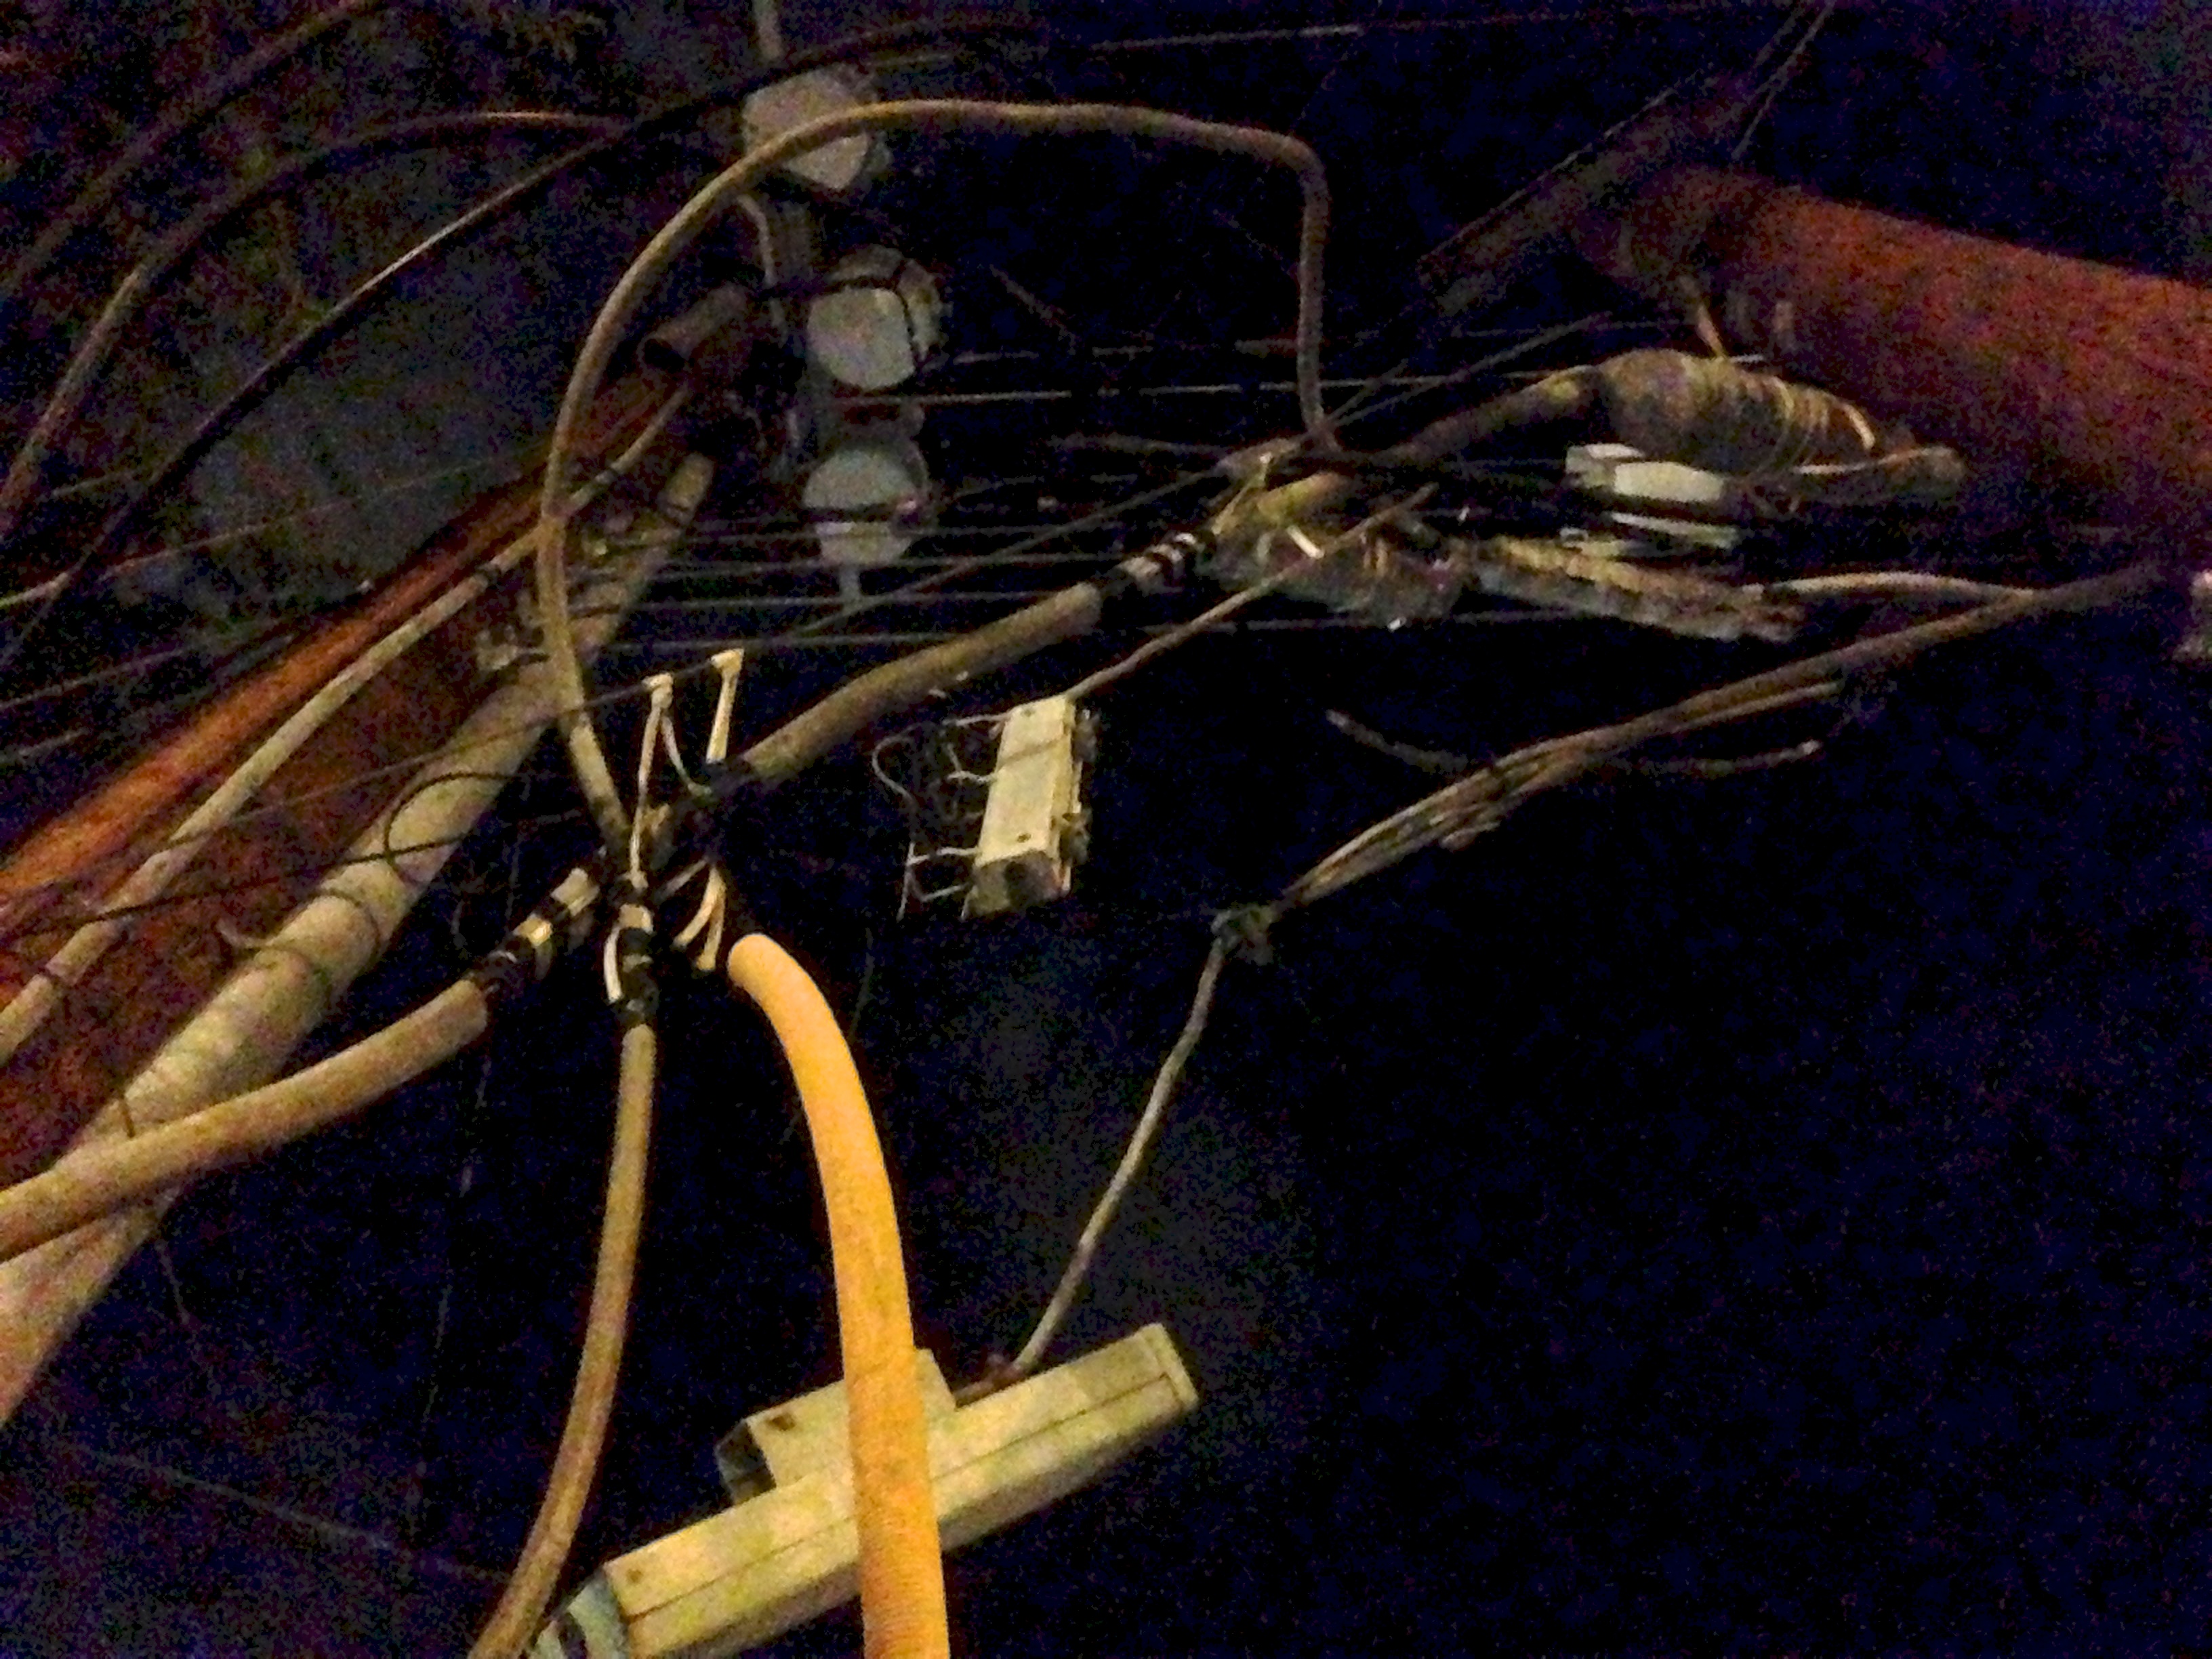
wood, mast, weapon